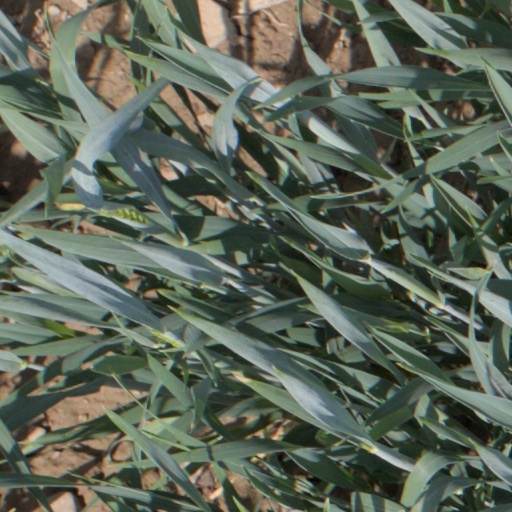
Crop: wheat